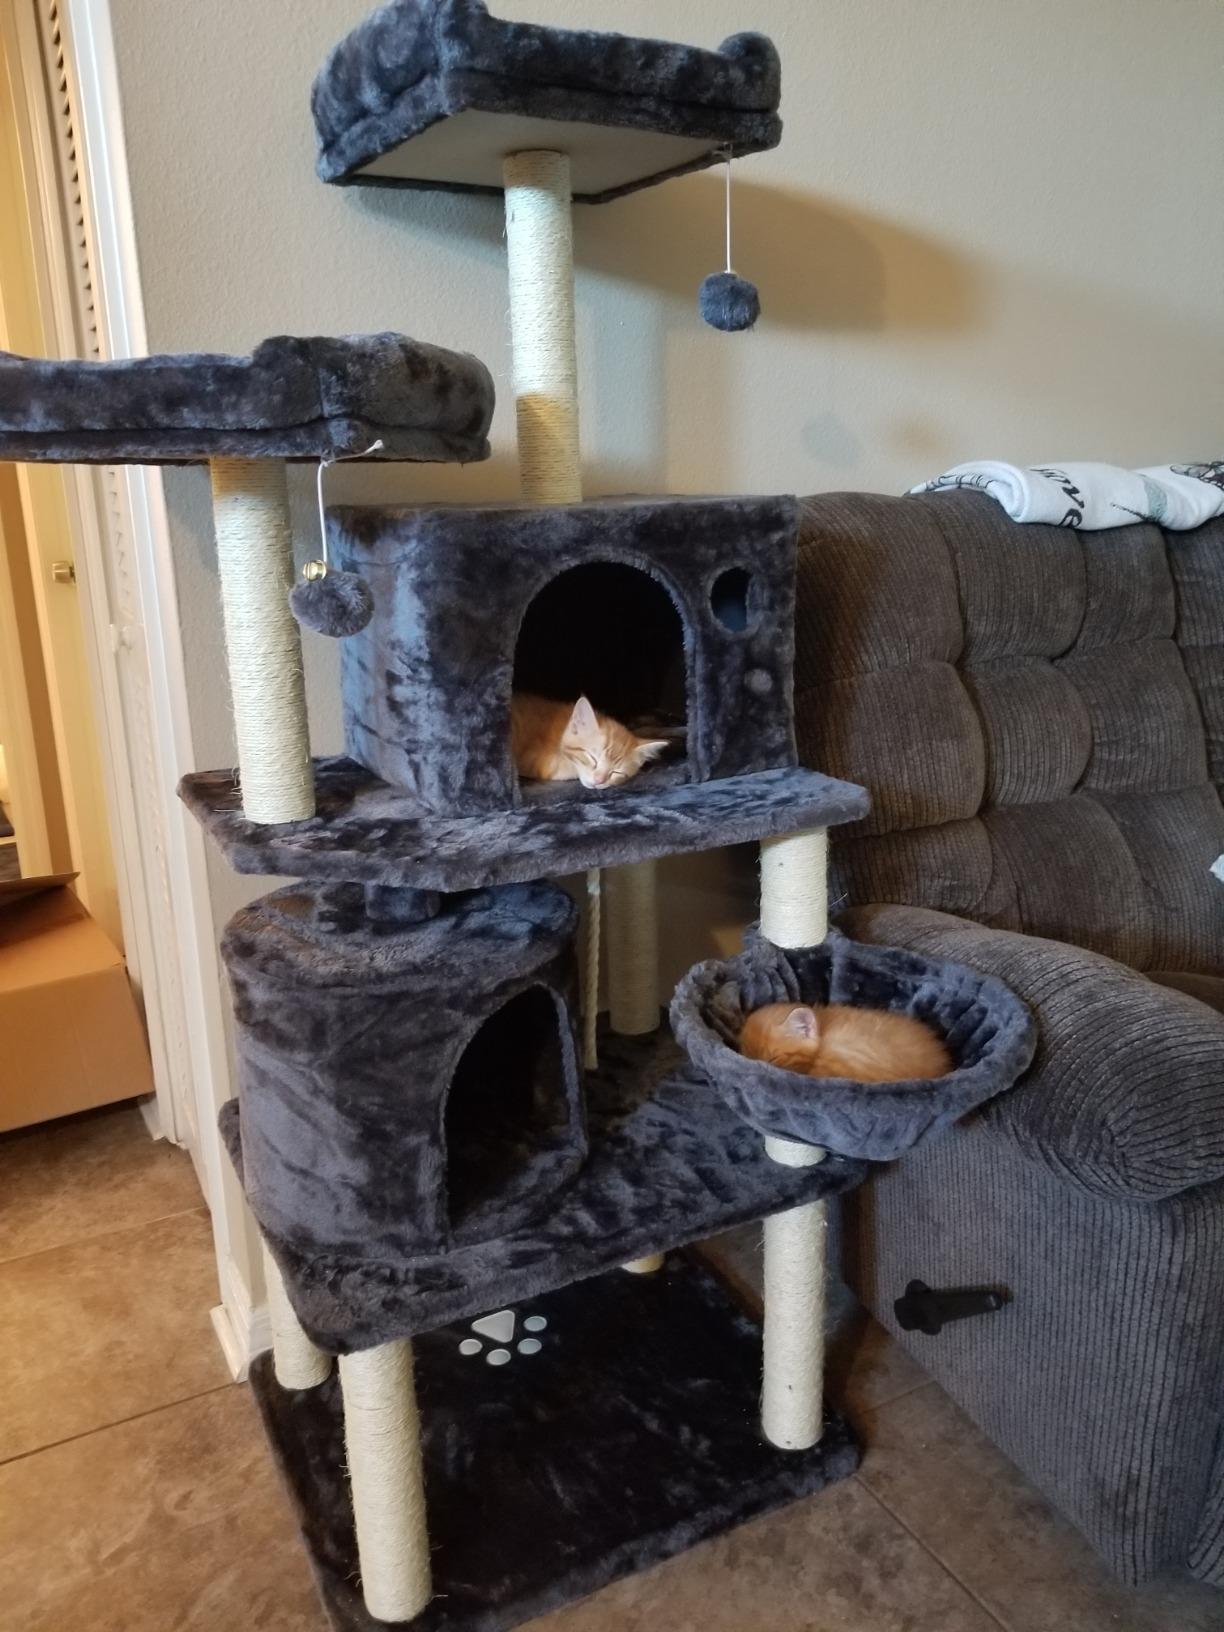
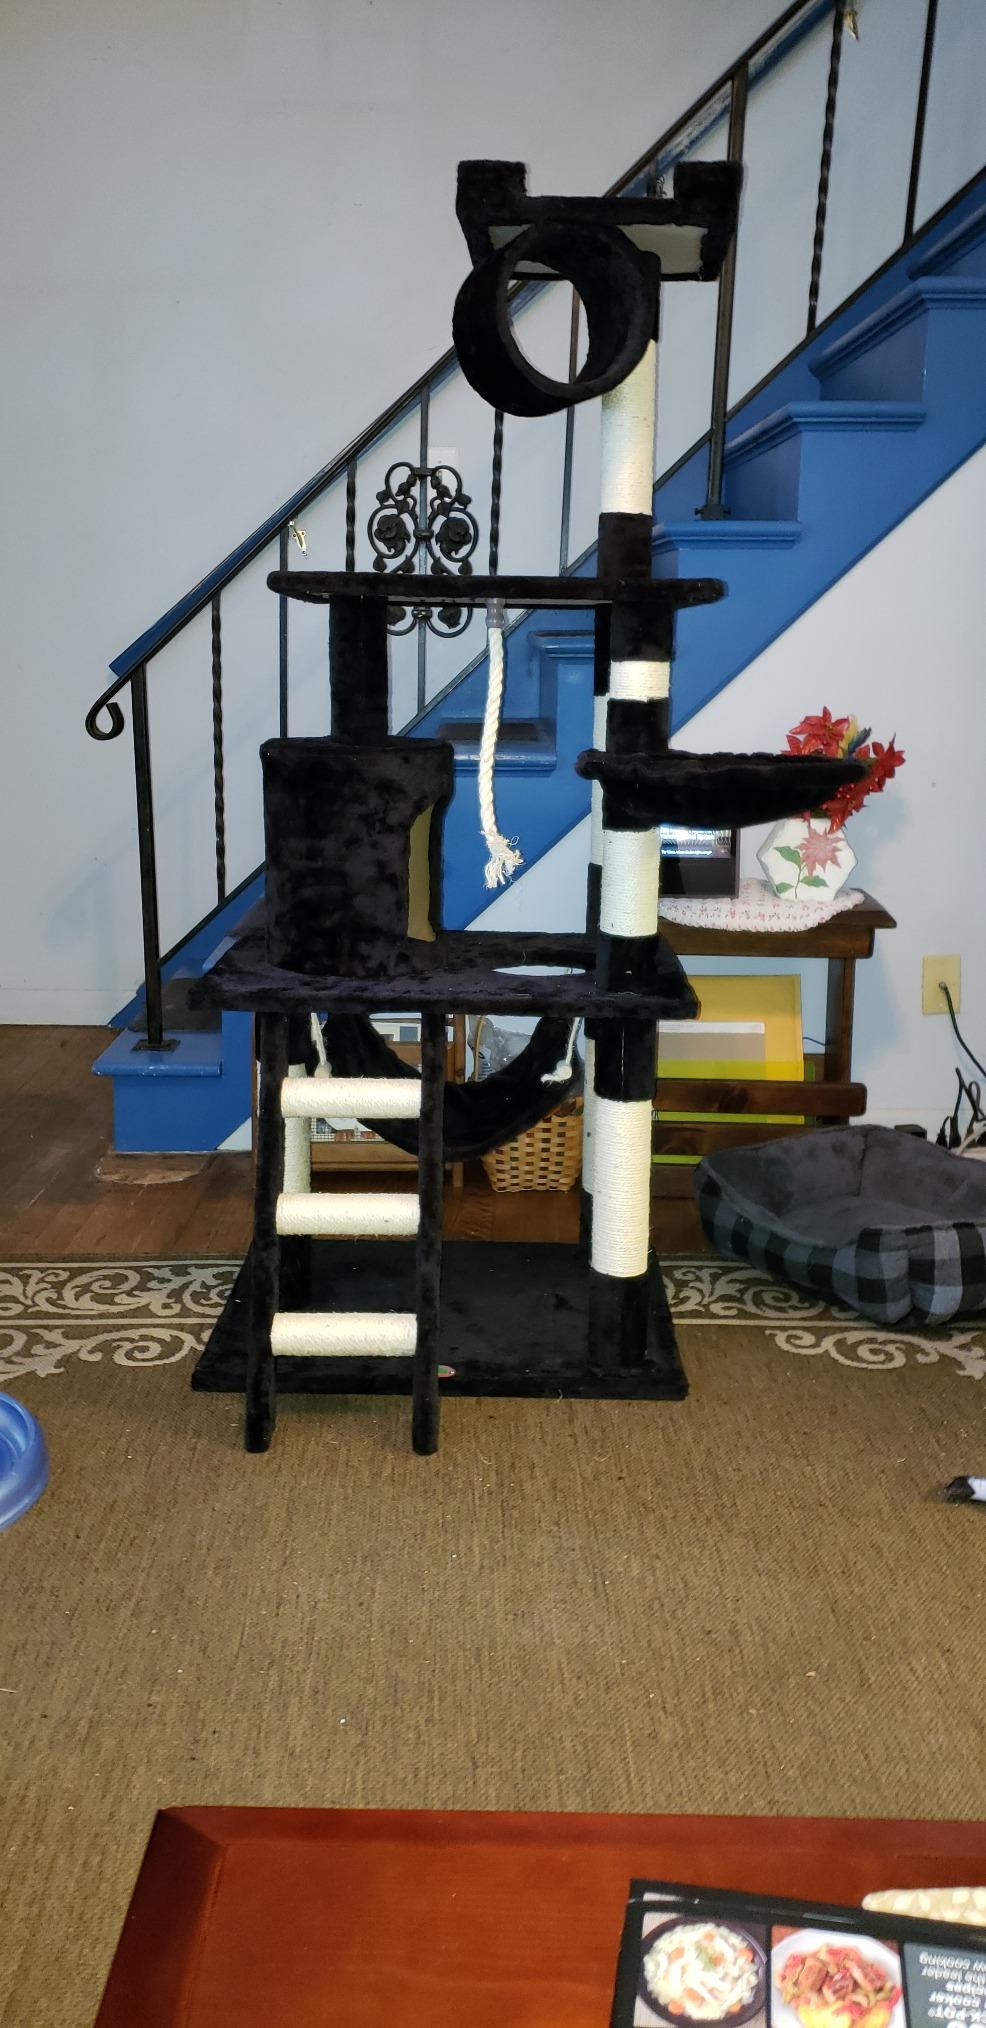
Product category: items_cat tree
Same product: no